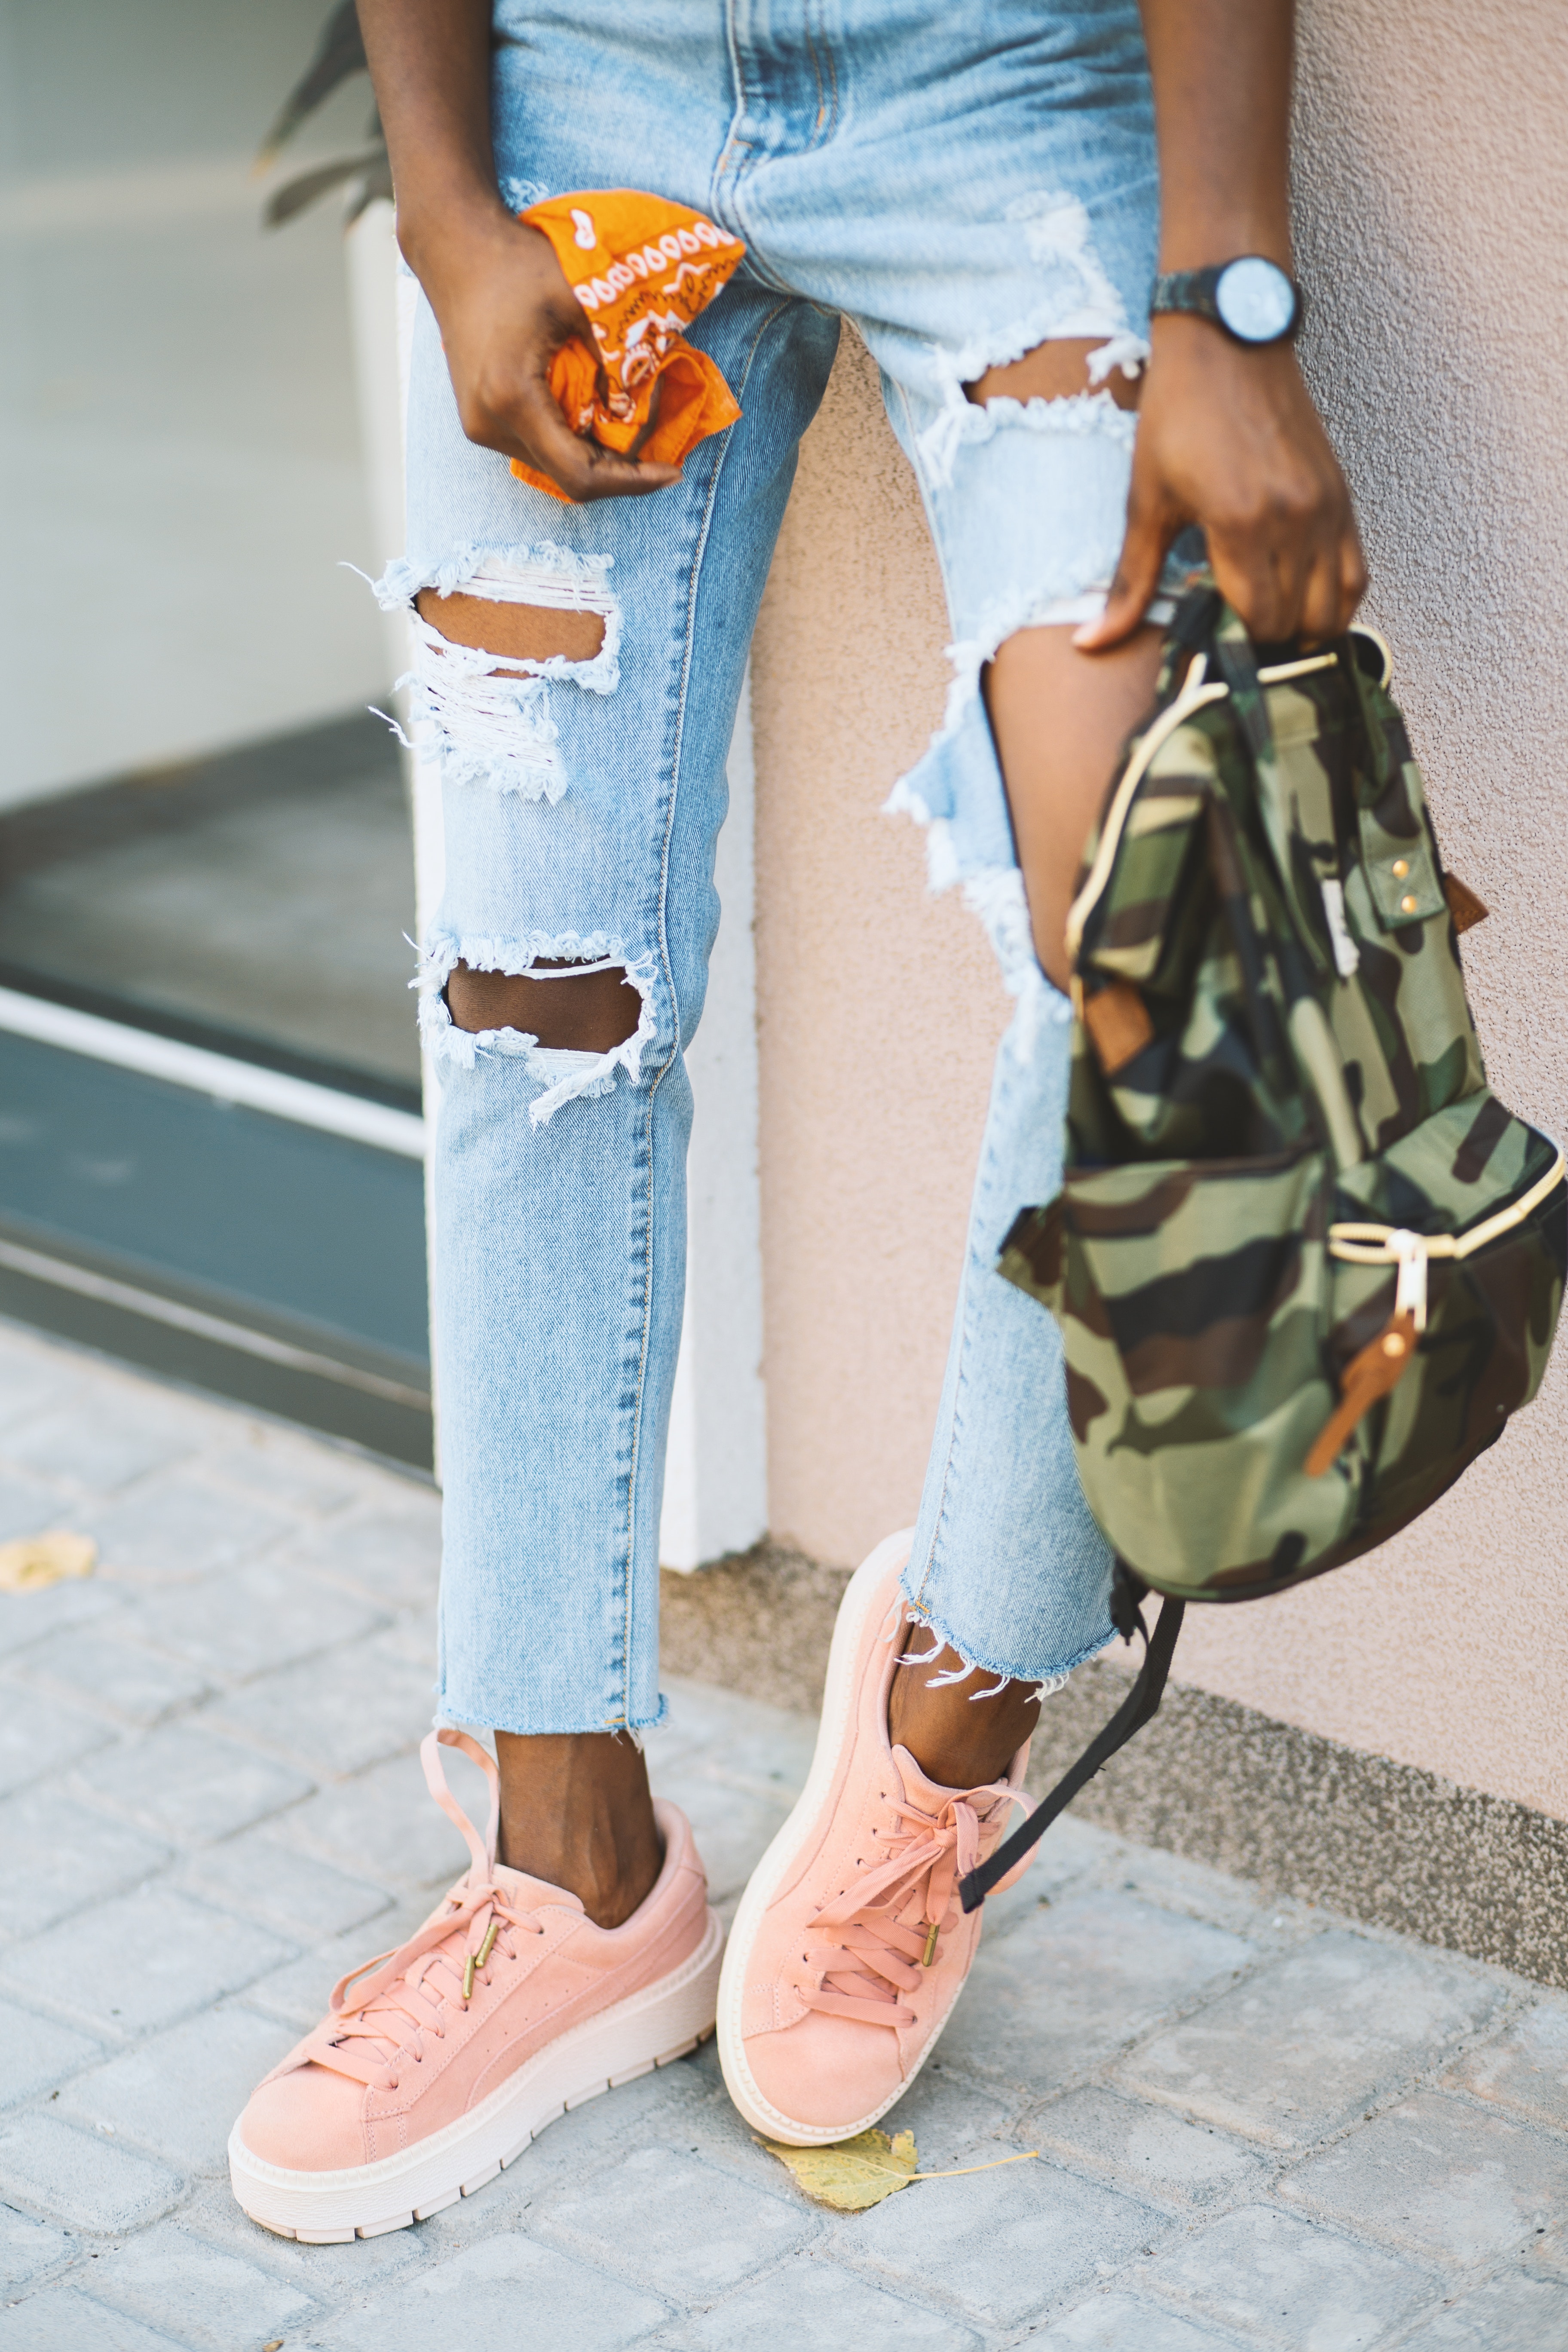
jeans, denim, clothing, street fashion, footwear, ankle, leg, shoe, fashion, pink, human leg, knee, joint, Plimsoll shoe, waist, textile, trousers, calf, pocket, style